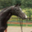
Label: horse